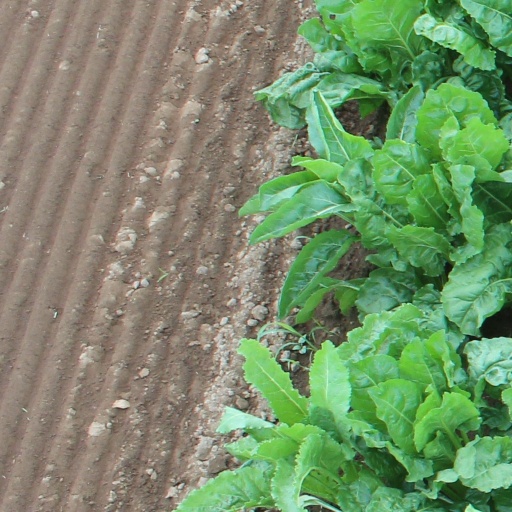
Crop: sugar beet